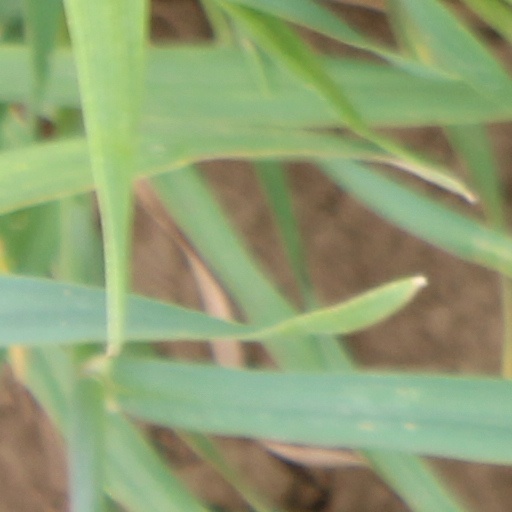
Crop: wheat